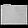
Label: Bag